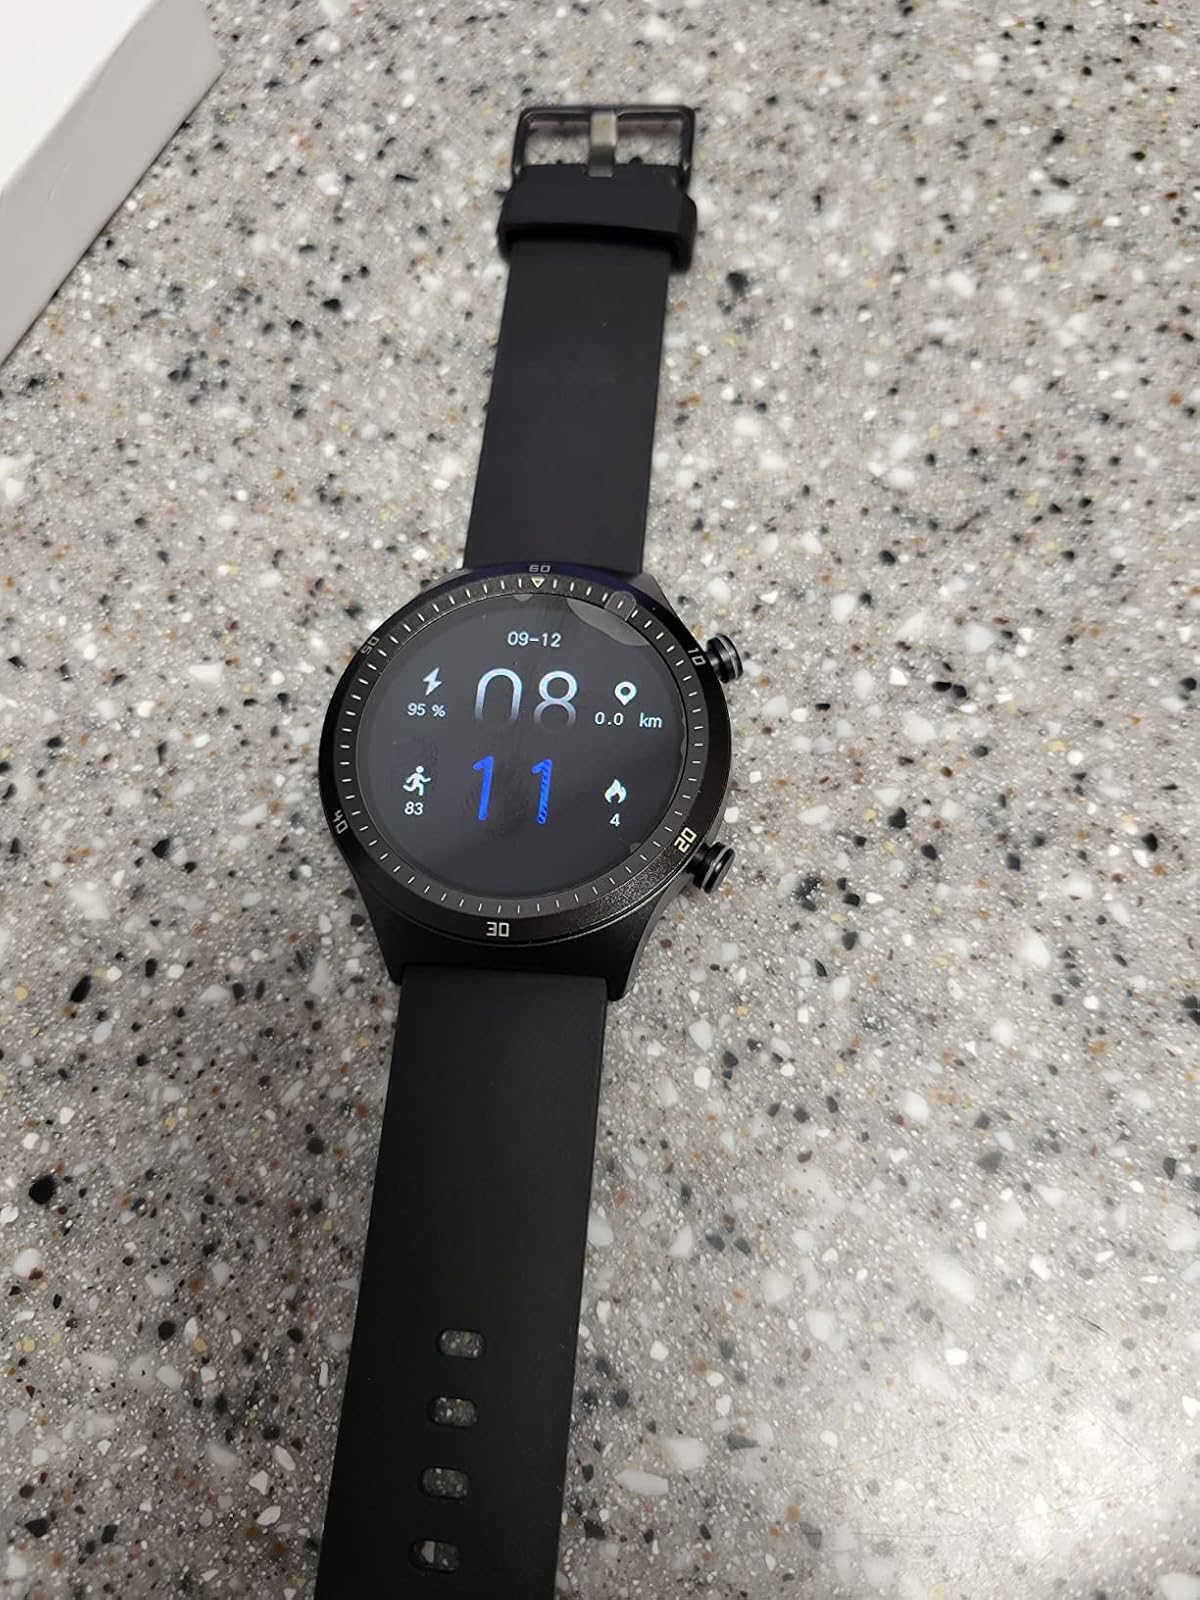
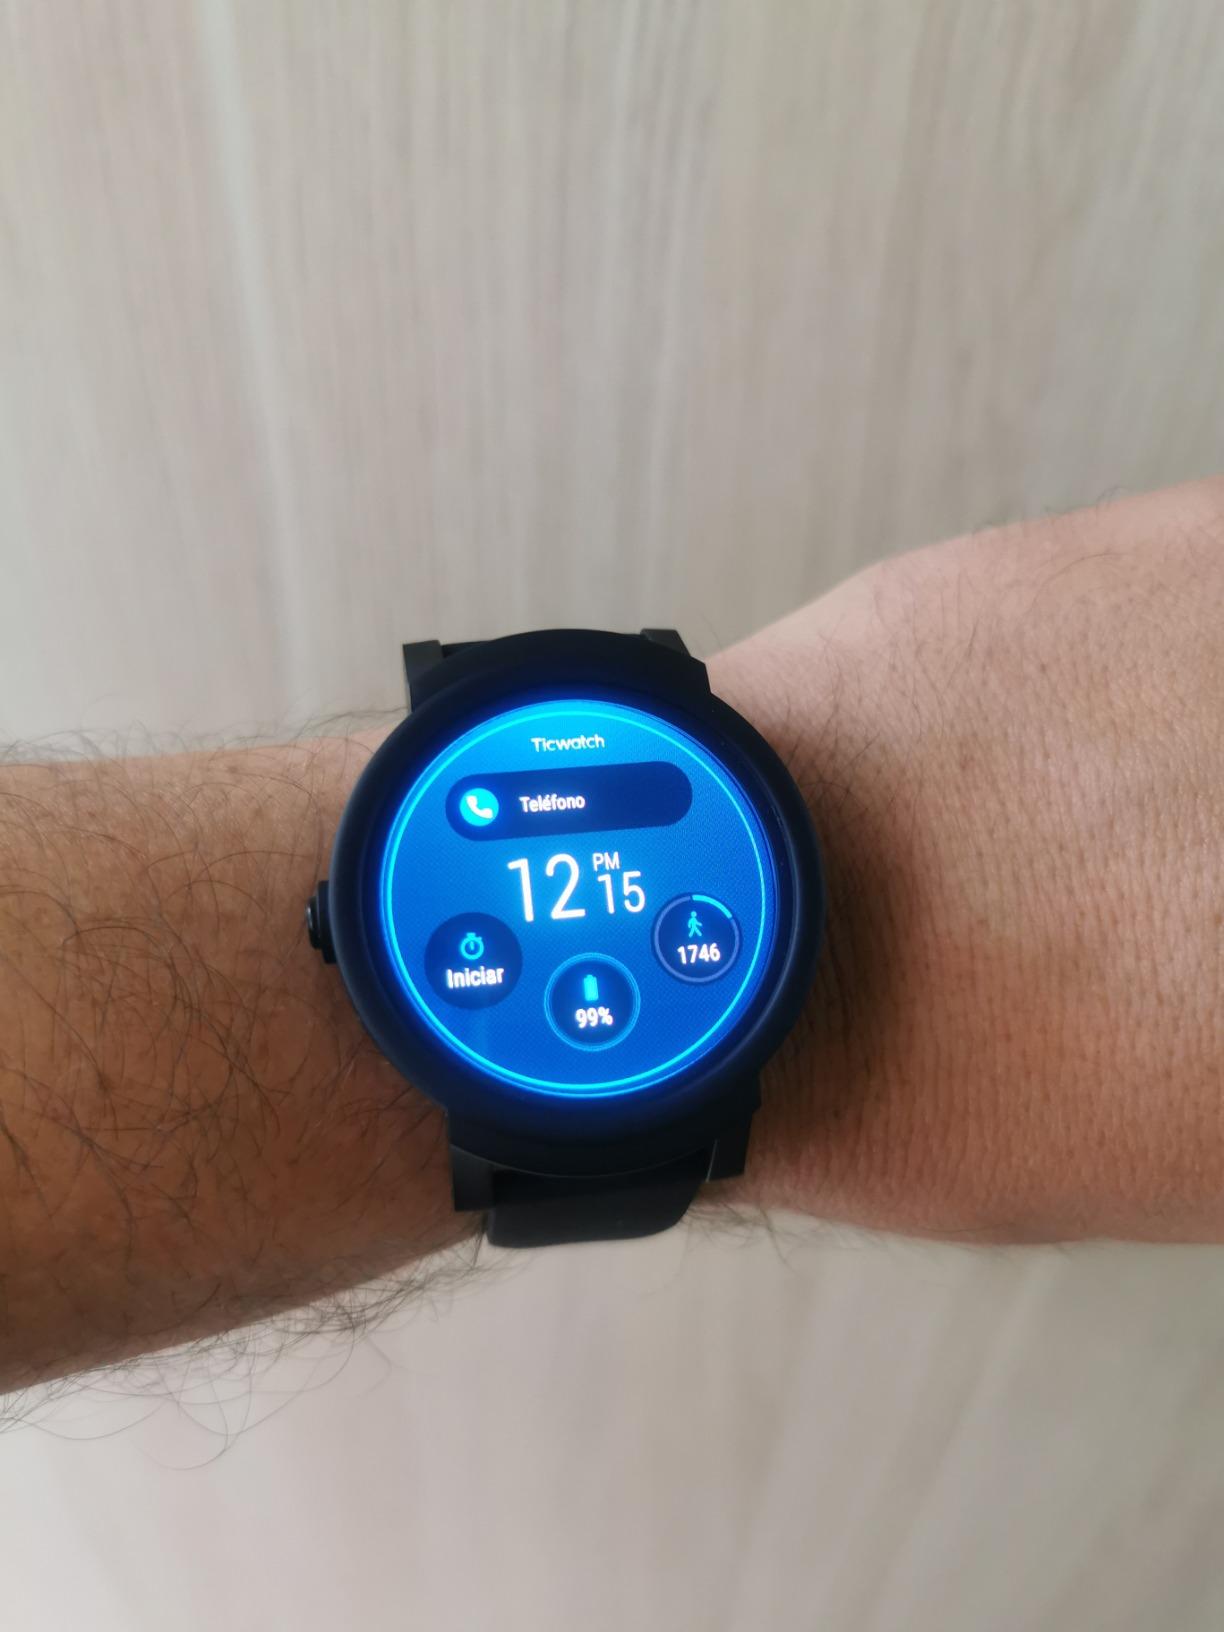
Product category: smartwatch
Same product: no